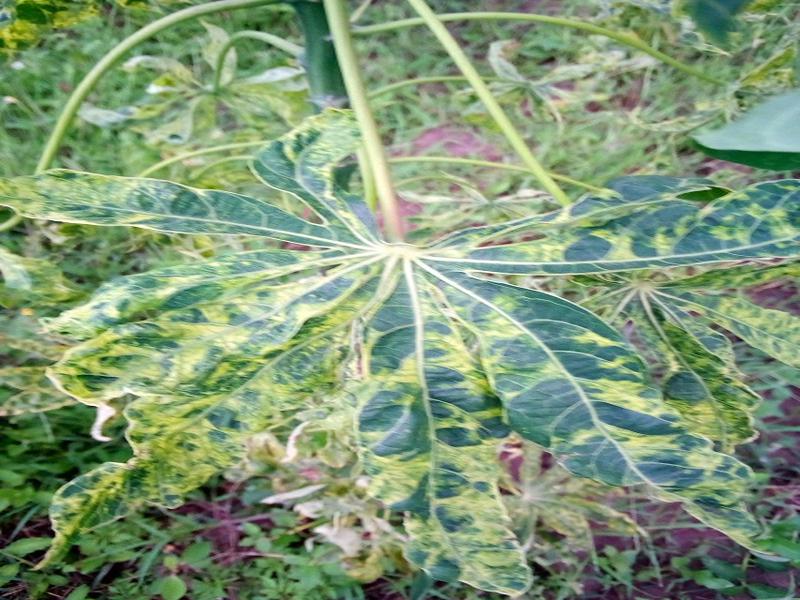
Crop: cassava
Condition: mosaic_disease